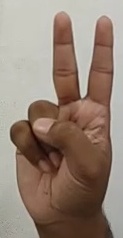
ASL sign: V